Vandzene

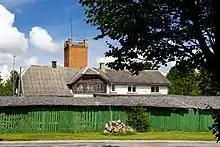
Village parish church

Vandzene is a village in Vandzene parish, Talsi Municipality, in the Courland region of Latvia. The community's elevation is 49 m (160 ft).